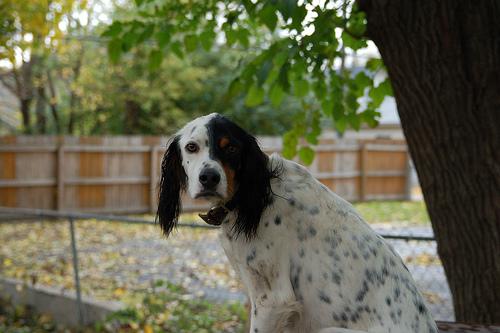
Breed: english setter